Ekawasaki Station

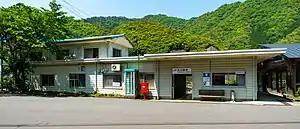
Ekawasaki Station in 2013

is a passenger railway station located in the Nishitosaekawasaki neighborhood of the city of Shimanto, Kōchi Prefecture, Japan. It is operated by JR Shikoku and has the station number "G34".